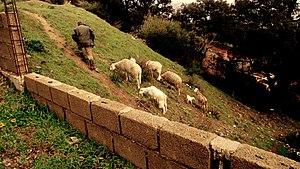
A la suite de la colonisation de l'Algérie au 19ème siècle, la famille de ce berger berbère a pris refuge dans les montagnes de Thamrouzgen en Kabylie. Aujourd'hui, cet homme vit au même endroit pour honorer ses ancêtres et souhaiterait que ses enfants fassent de même. This is an image of ""African people at work"" from Algeria"